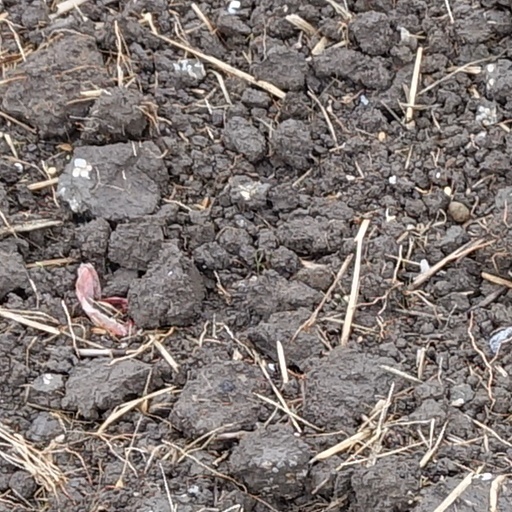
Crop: wheat